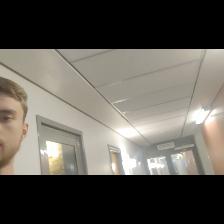
Label: Human